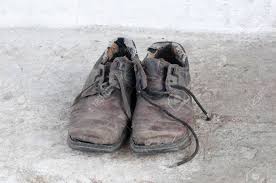
Waste category: shoes